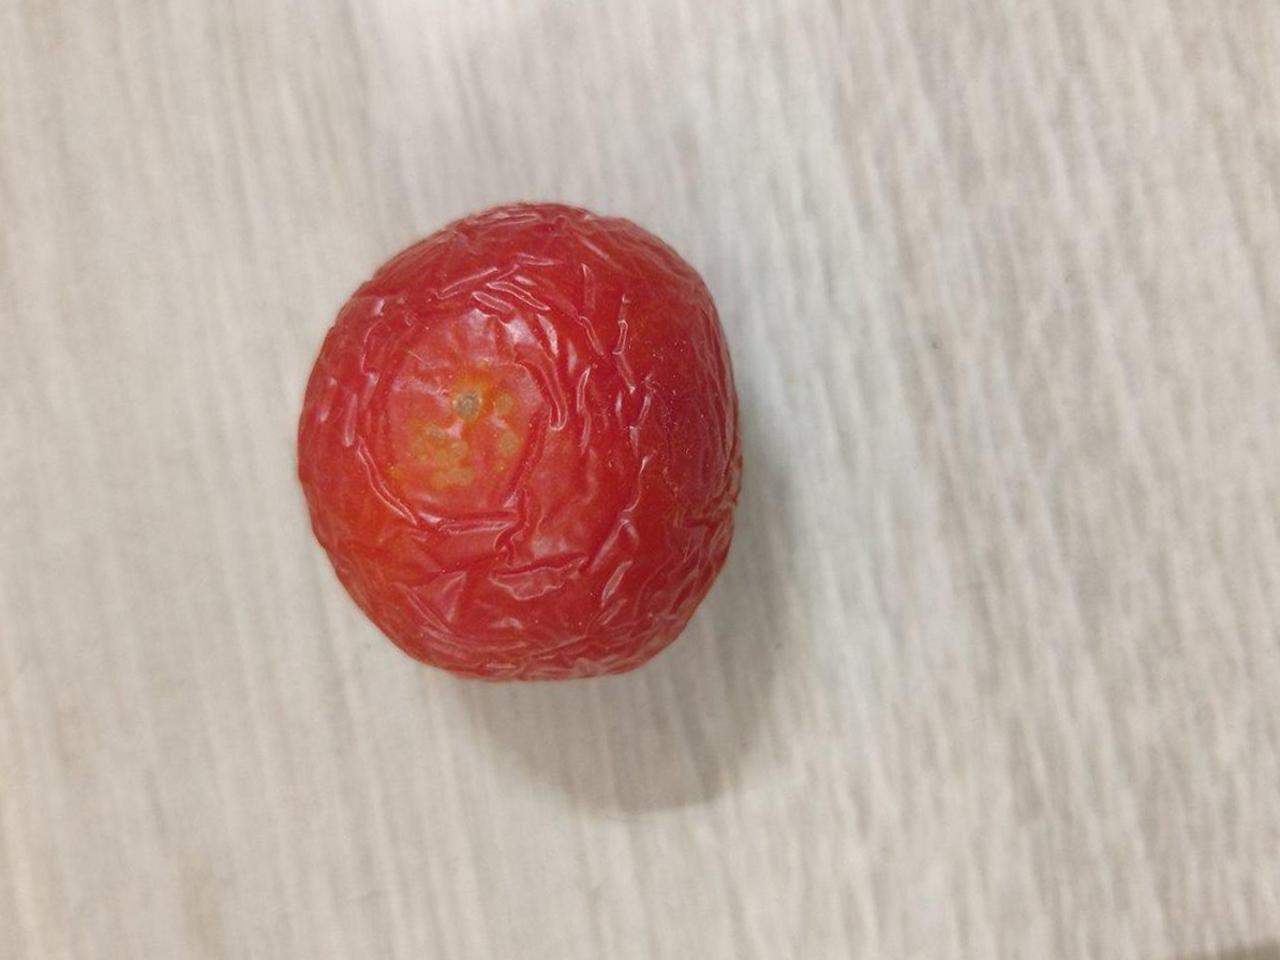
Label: Rotten